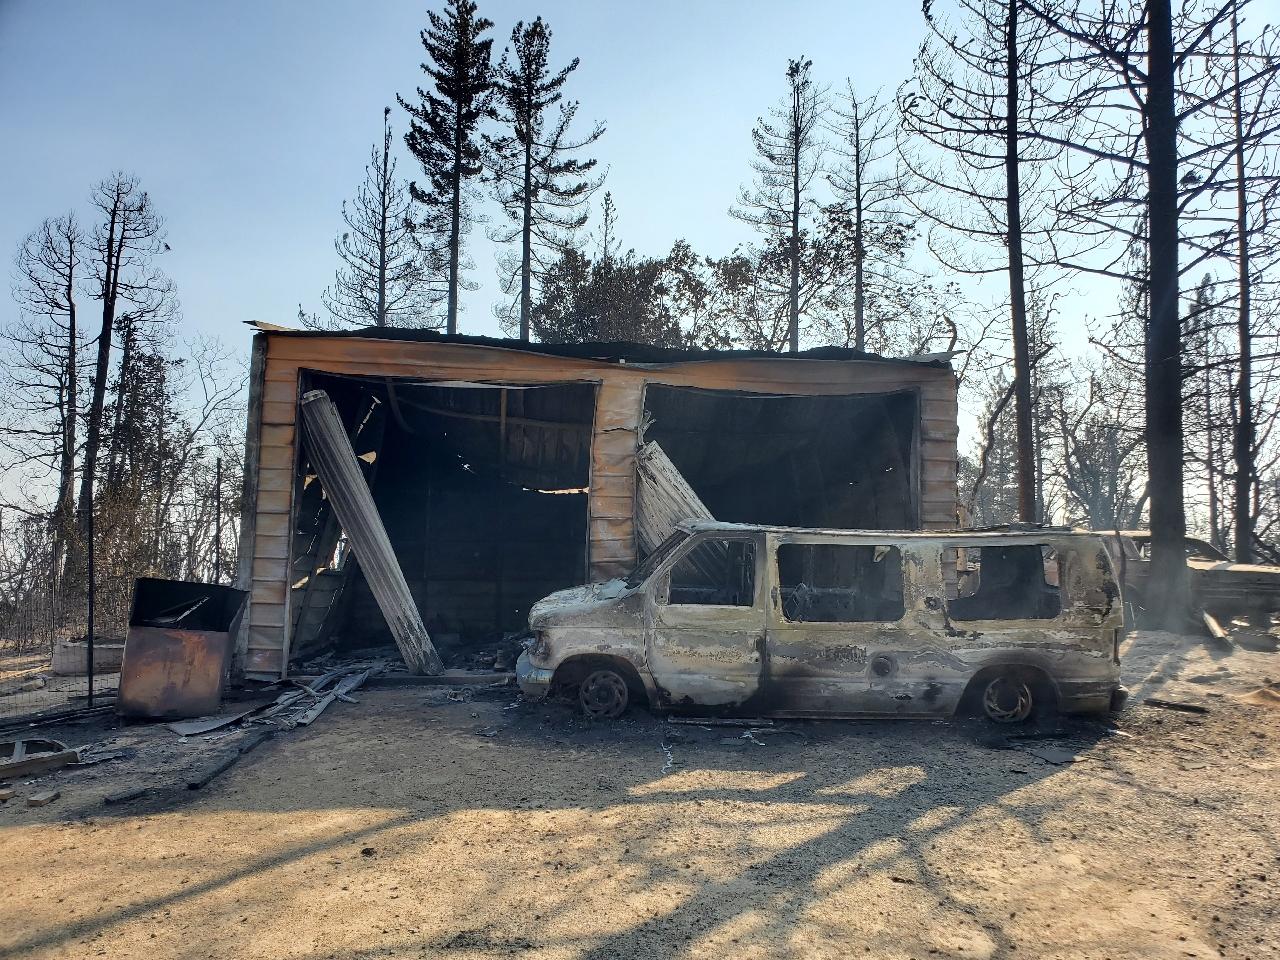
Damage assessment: destroyed